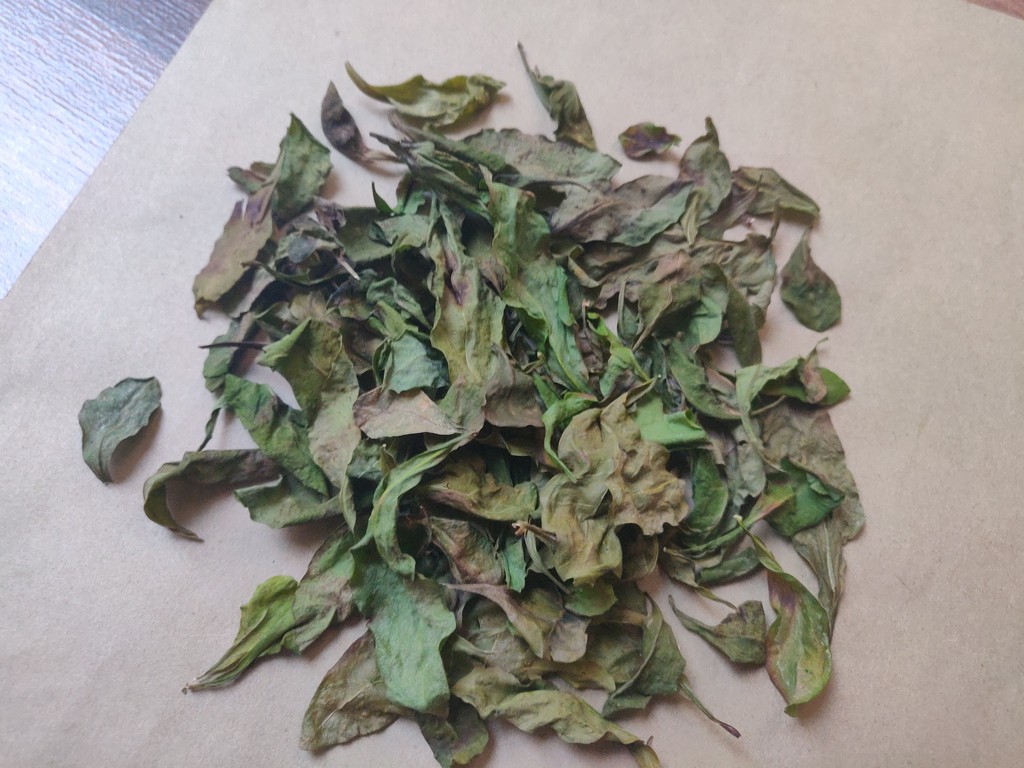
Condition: Dried
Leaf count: multiple
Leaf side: unknown